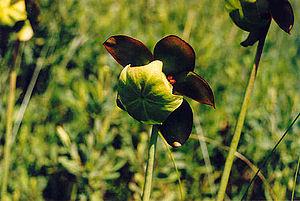
herbe-crapaud pourpre, fleur. marécage Noir, parc provincial de la baie Pancake. district d'Algoma, Ontario, Canada. juillet 2004.